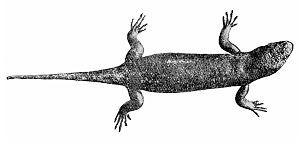
Chioninia est un genre de sauriens de la famille des Scincidae.
Chioninia coctei est une espèce éteinte de sauriens de la famille des Scincidae.